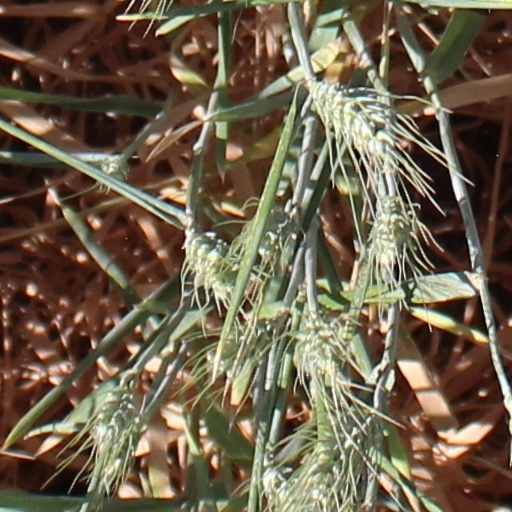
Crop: wheat